Italy (geographical region)

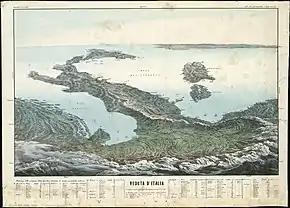
Italy in a map dated 1853

In a narrow sense, the continental part, delimited to the north by the Alpine watershed, to about 40% of the Italian region and is located in the north of an imaginary line that goes from the mouth of the Magra river to that of the Rubicone river. Most of them are made up of the water catchment areas of the Po, Adige, Brenta, Piave, Tagliamento and Isonzo rivers. From the continental part, however, some Alpine valleys are excluded which, although they are part of the Italian State, such as the Val di Lei tributary of the North Sea through the Rhine river, the Val di Livigno, the Sella di Dobbiaco and the Tarvisio basin to the north-east of the Camporosso saddle, tributaries of the Black Sea through rivers affluent of the Danube.